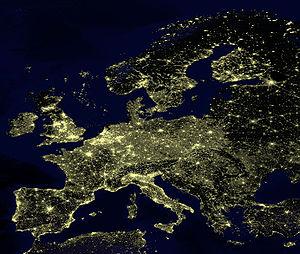
La démographie de l'Union européenne est l'ensemble des données et études concernant la population des 27 États membres considérée comme un tout.
L'Union européenne est une association politico-économique sui generis de vingt-sept États européens qui délèguent ou transmettent par traité l’exercice de certaines compétences à des organes communautaires. Elle s'étend sur un territoire de 4,2 millions de kilomètres carrés, est peuplée de plus de 443 millions d'habitants et est la deuxième puissance économique mondiale en termes de PIB nominal derrière les États-Unis. L’Union européenne est régie par le traité de Maastricht et le traité de Rome, dans leur version actuelle, depuis le 1ᵉʳ décembre 2009 et l'entrée en vigueur du traité de Lisbonne. Sa structure institutionnelle est en partie supranationale et en partie intergouvernementale : le Parlement européen est élu au suffrage universel direct, tandis que le Conseil européen et le Conseil de l'Union européenne sont composés de représentants des États membres. Le président de la Commission européenne est pour sa part élu par le Parlement sur proposition du Conseil européen. La Cour de justice de l'Union européenne est chargée de veiller à l'application du droit de l'Union européenne.
Le secteur de l'électricité en Europe se caractérise par la part importante des énergies dé-carbonées dans la production totale d'électricité : en 2017-18, les énergies renouvelables ont assuré 36 % de la production électrique de l'Union européenne et le nucléaire 24 % ; les combustibles fossiles ne couvrent plus que 39 % de la demande.